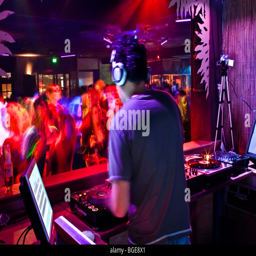
dj mixing in a night club packed with dancers